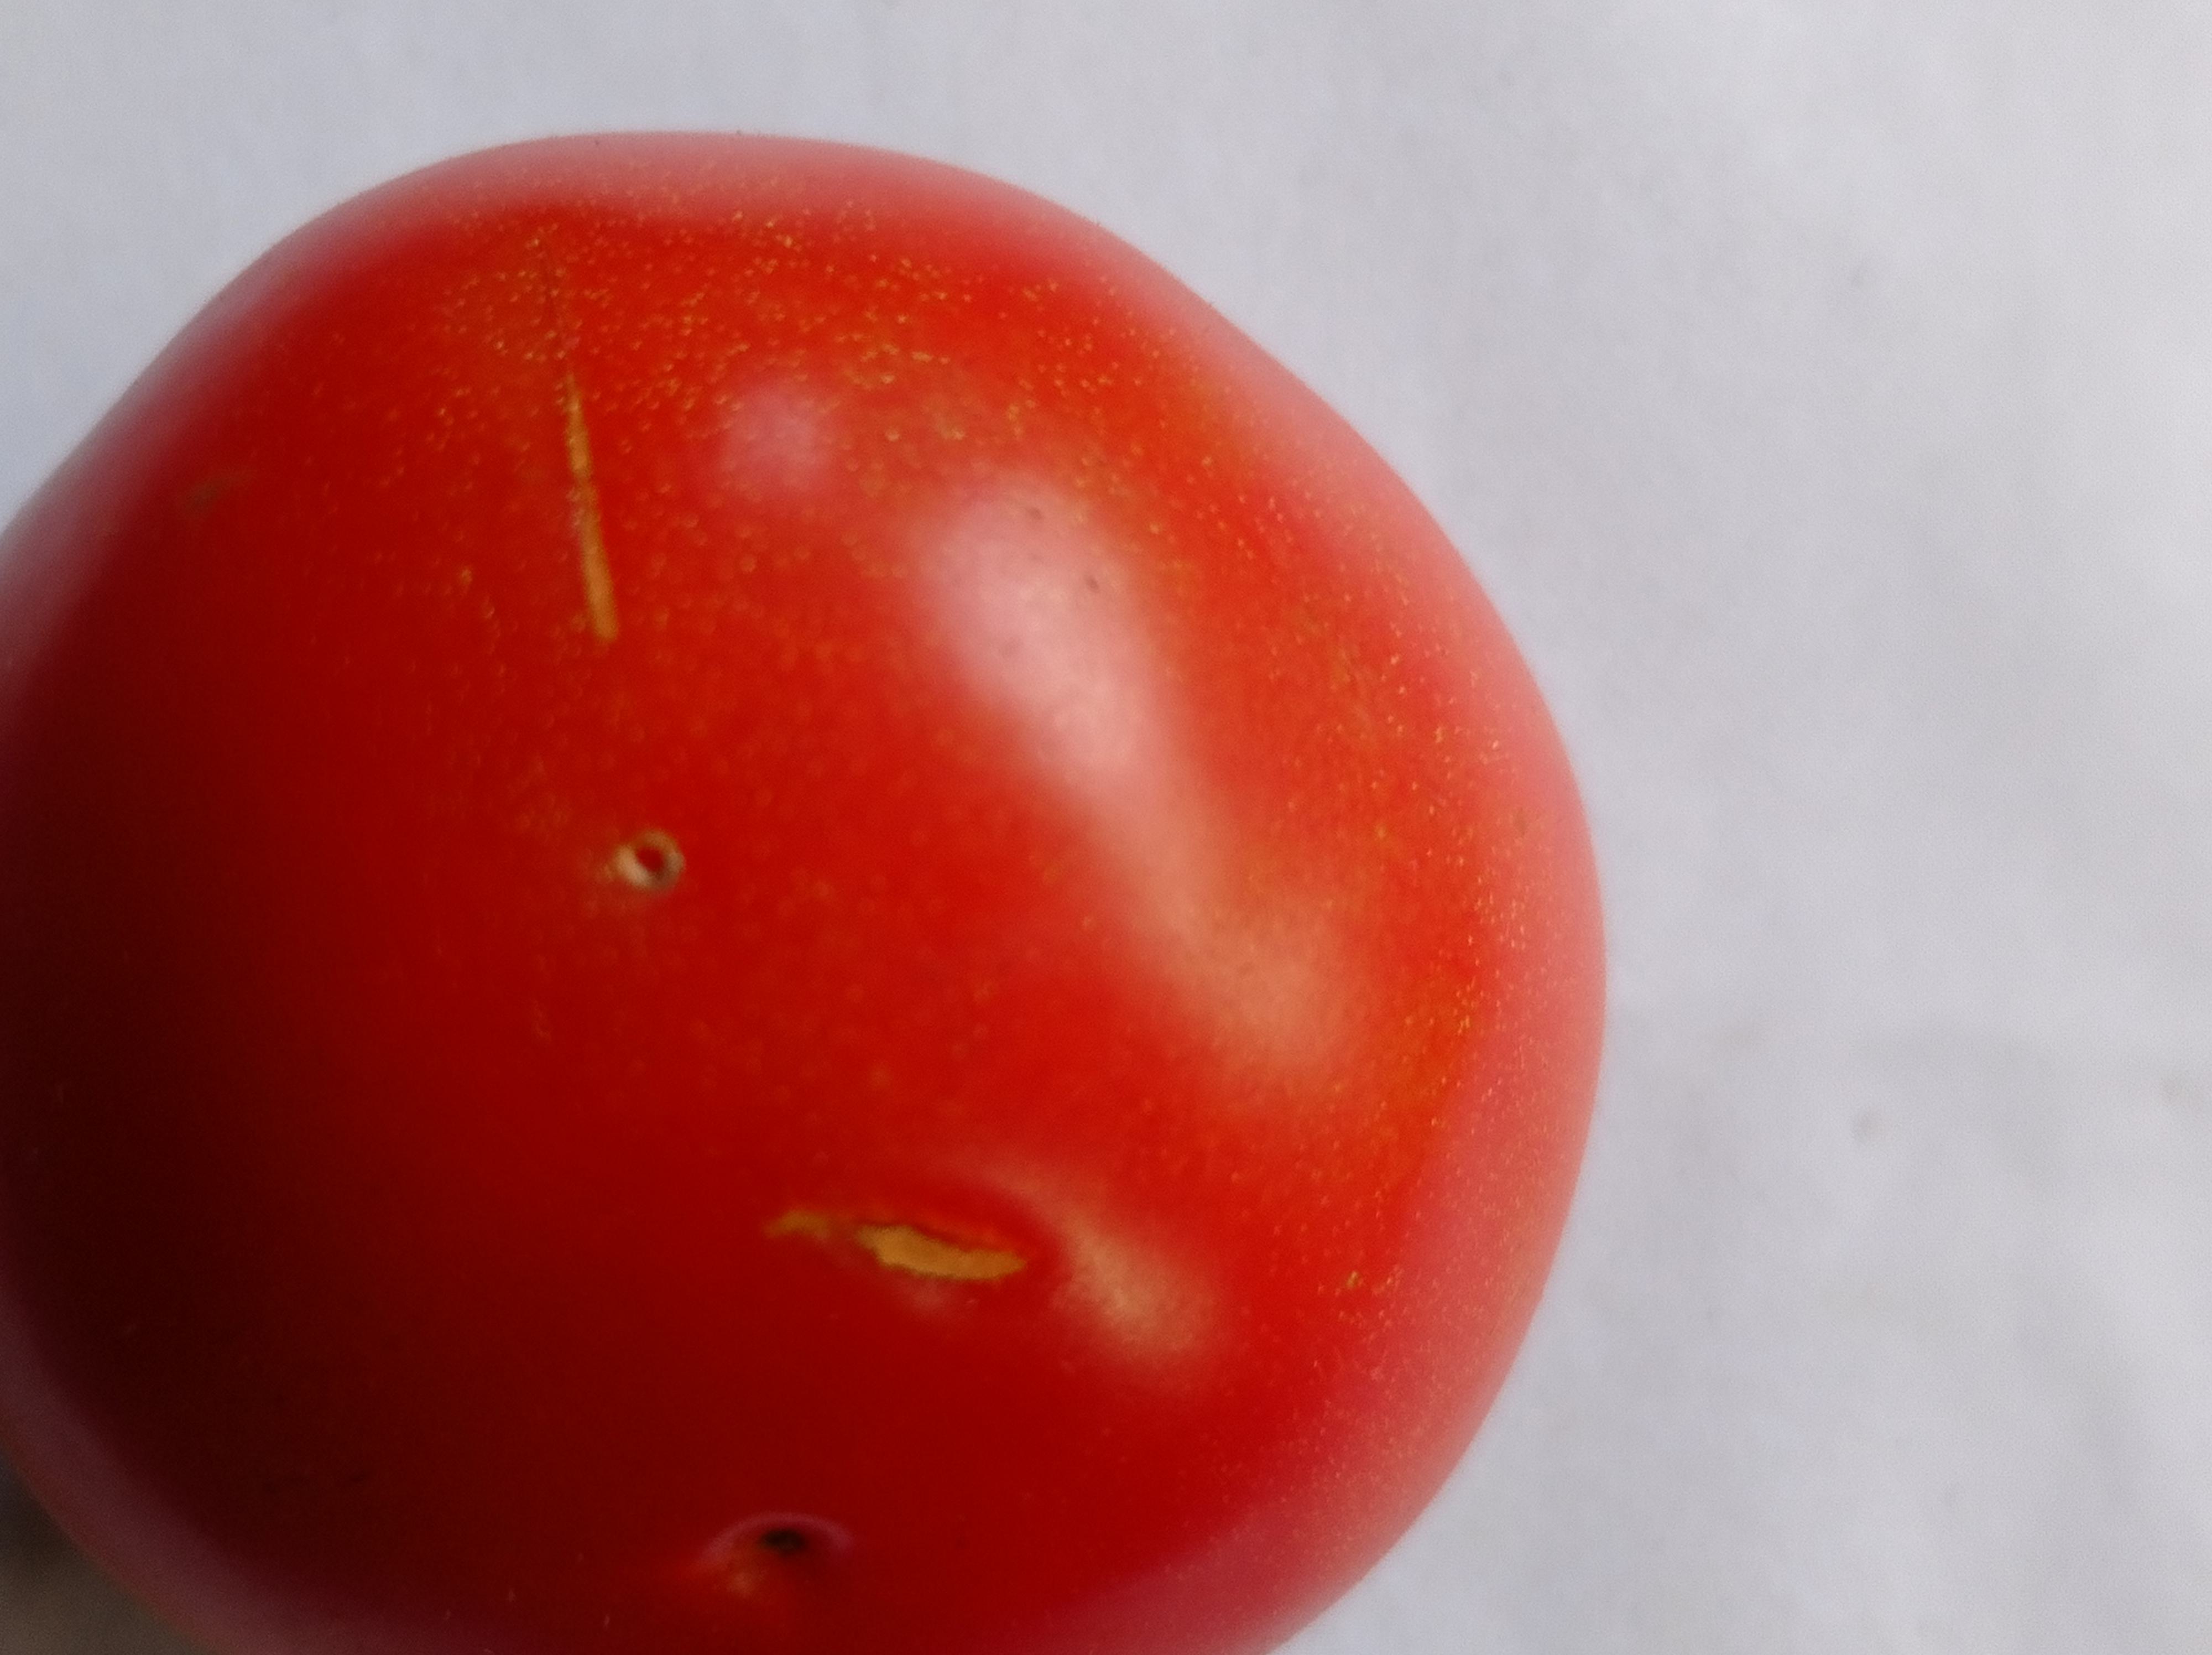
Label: Fresh